Beats Electronics

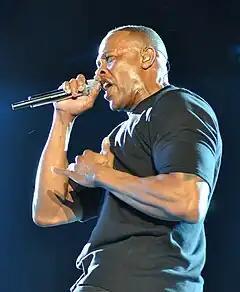
Dr. Dre (seen in 2012), company co-founder

Beats was established in 2006 by music producer Dr. Dre and record company executive Jimmy Iovine. Iovine perceived two key problems in the music industry: the impact of piracy on music sales and the substandard audio quality provided by Apple's plastic earbuds. Iovine recalled that Dre said to him: "Man, it's one thing that people steal my music. It's another thing to destroy the feeling of what I've worked on." Iovine sought the opinions of musicians with "great taste", such as M.I.A., Pharrell Williams, will.i.am, and Gwen Stefani during the early developmental stage. Beats initially partnered with inventor Noel Lee and his company Monster Cable, an audio and video component manufacturer based in Brisbane, California, to manufacture and develop the first Beats-branded products, and debuted its first product, "Beats by Dr. Dre Studio" headphones, on July 25, 2008.